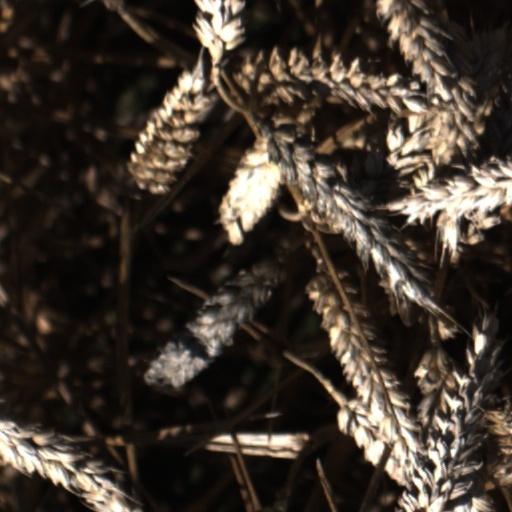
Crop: wheat